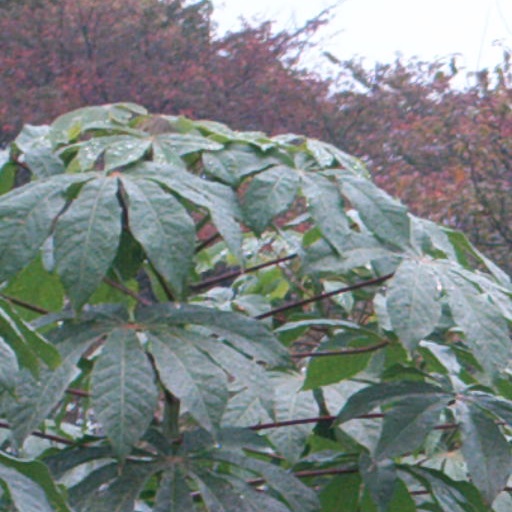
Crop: cassava